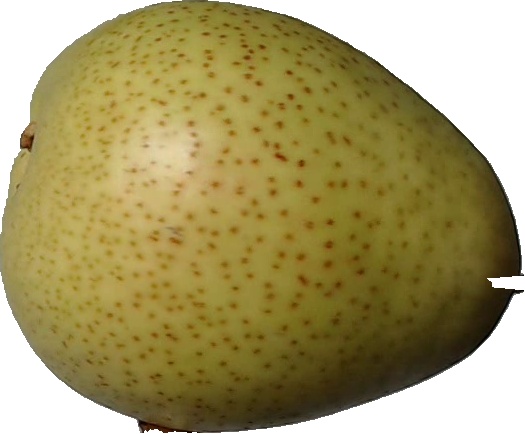
Label: pear_1